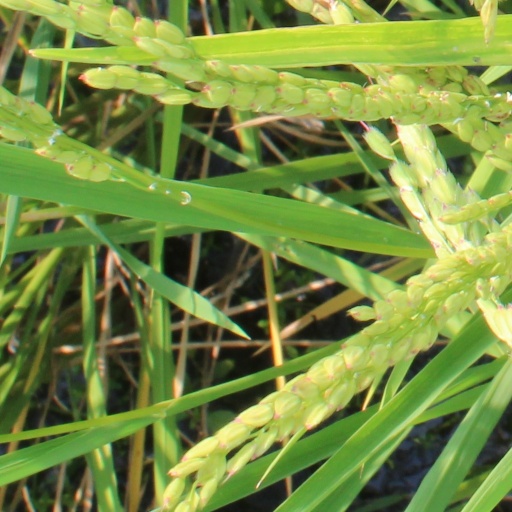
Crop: rice